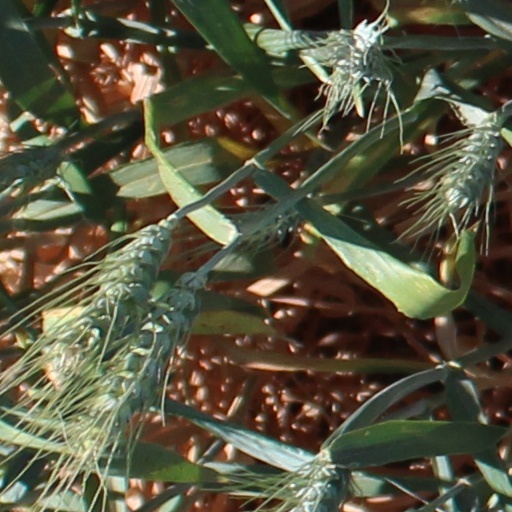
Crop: wheat